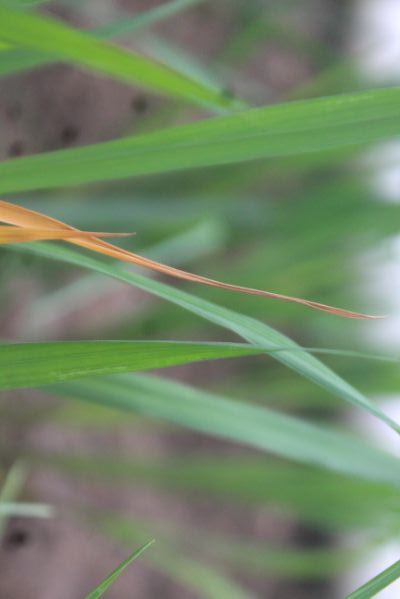
Disease: Tungro